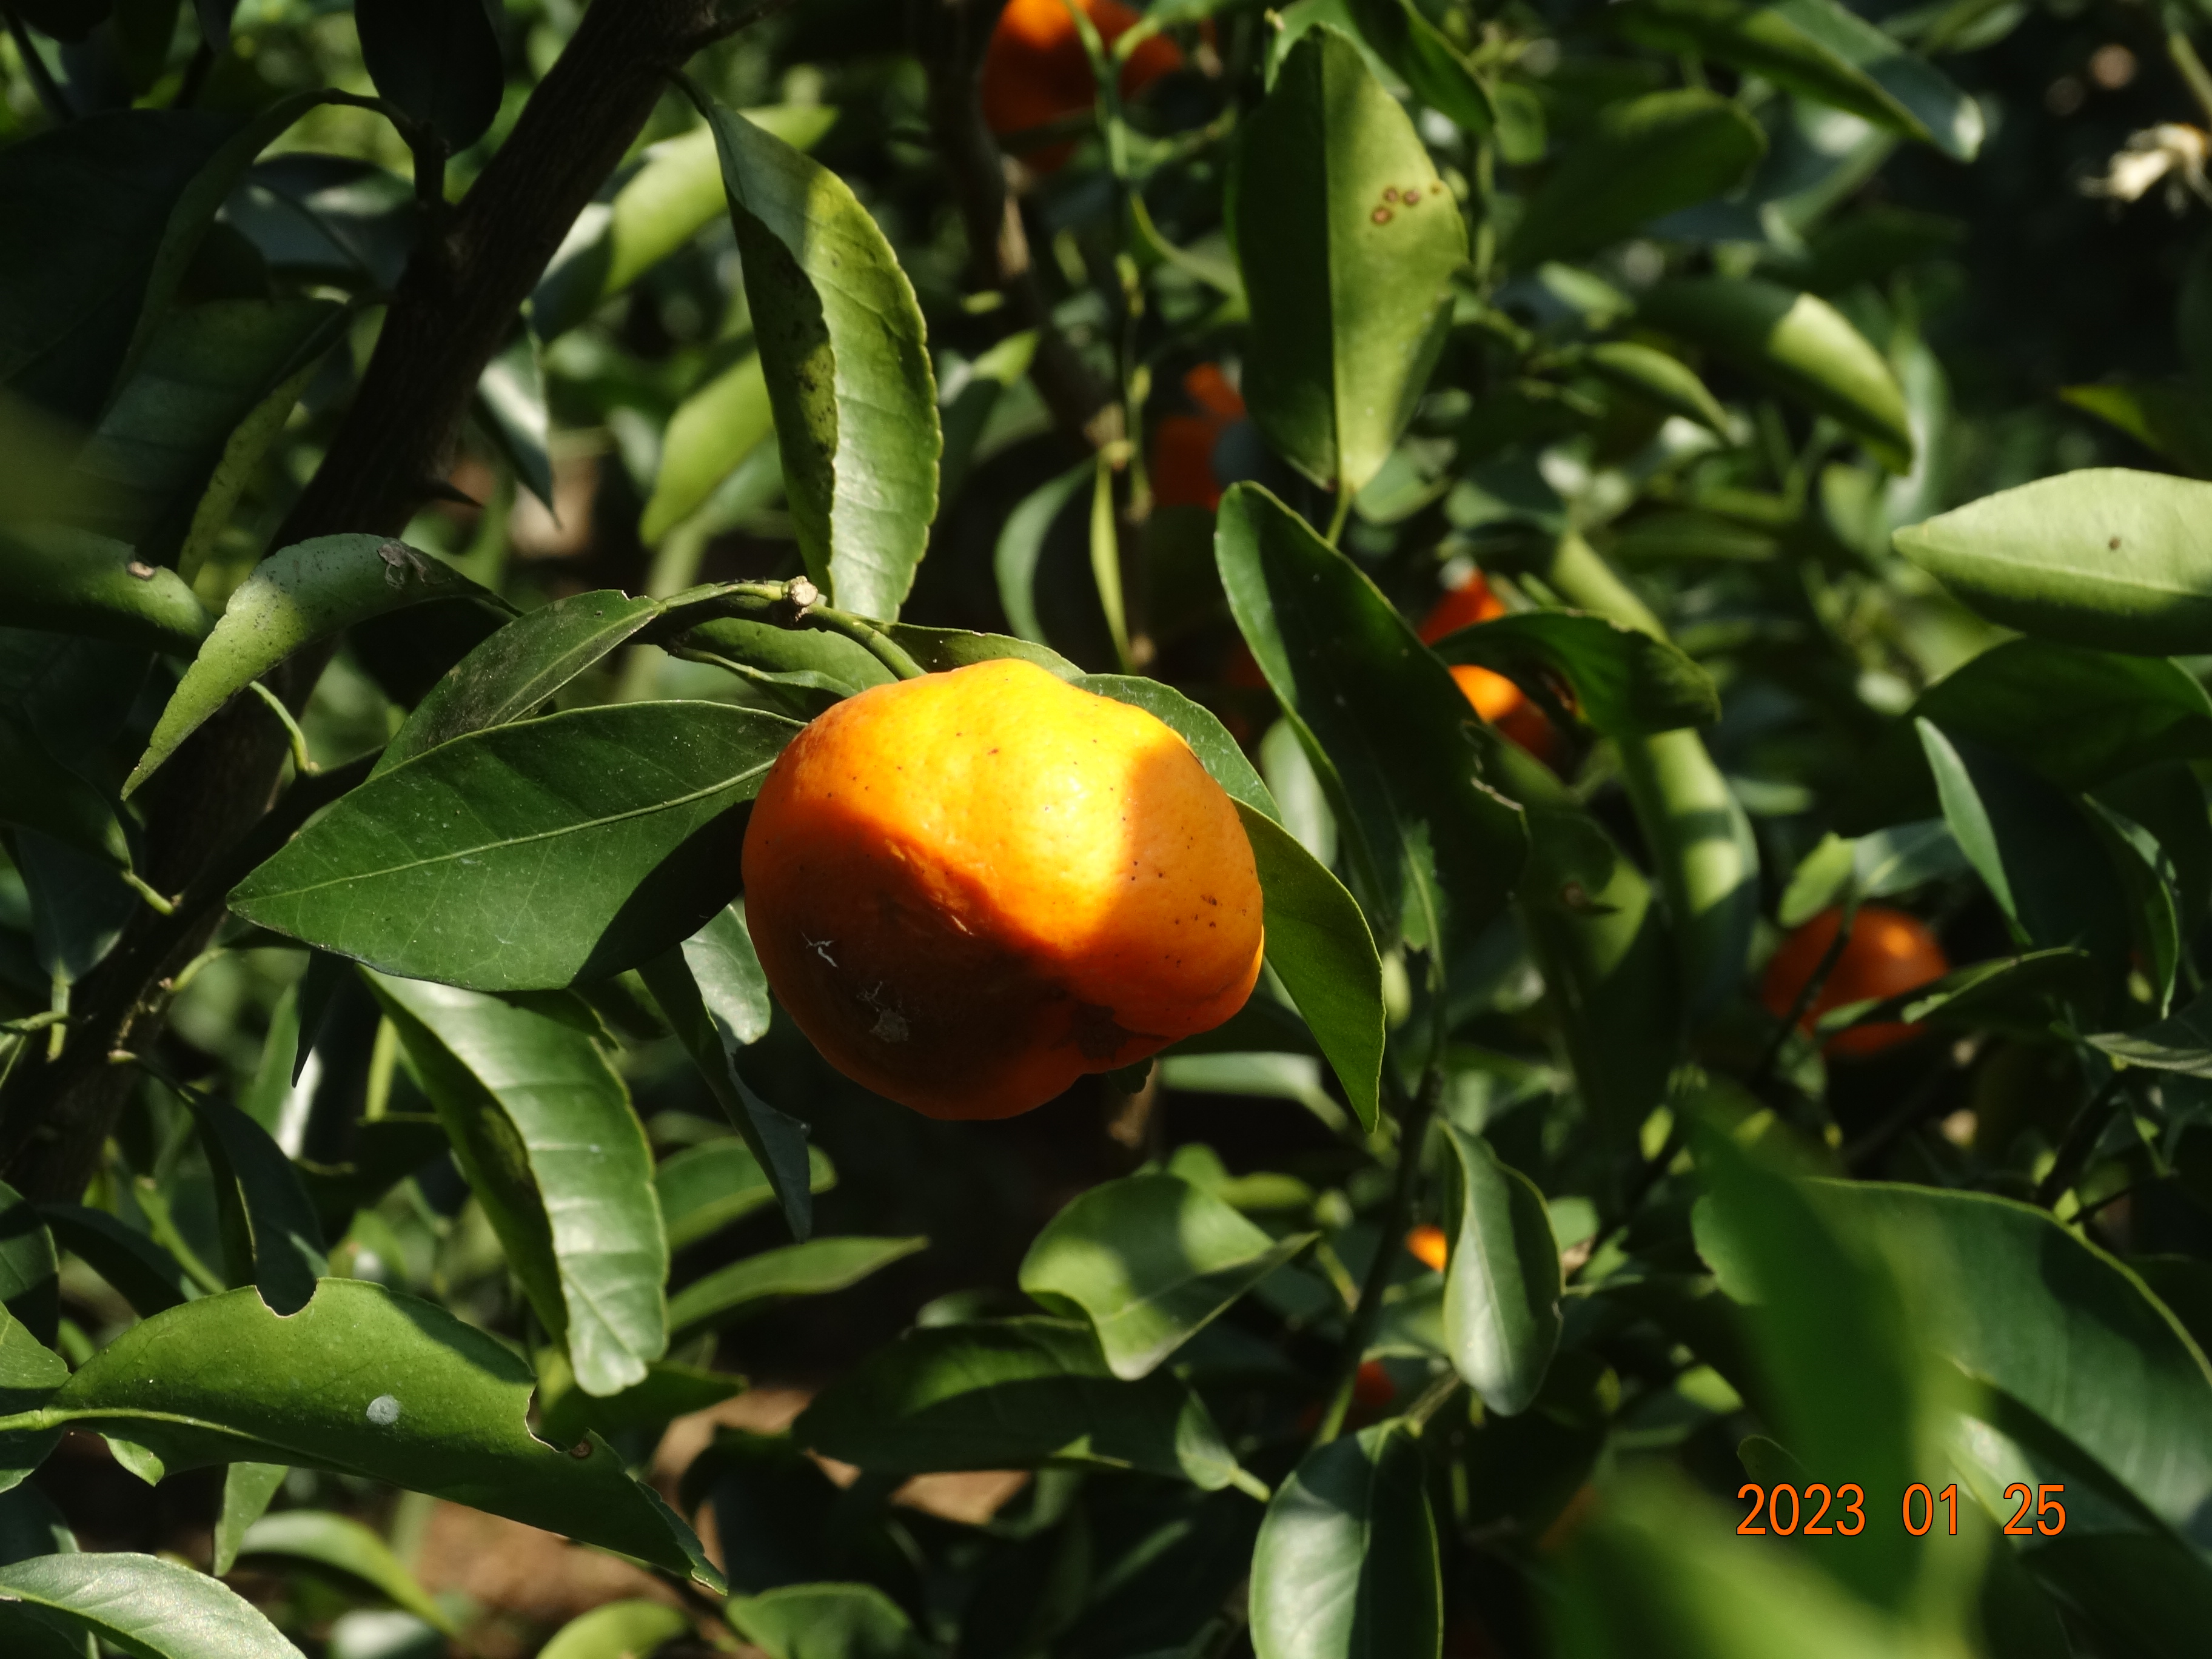
Citrus fruit variety: ponkan